Northern State Parkway

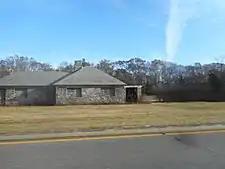
The former service station between Exits 42 and 43 in Commack, as seen in November 2019

While funds were ready for the new extension in 1941, construction of the new extension did not begin until after World War II, with extra money coming to the project in 1946 courtesy of the Post-War Reconstruction Fund. $22,067,590 (1946 USD) was approved for use by the LISPC, with over $19 million going to state parkway construction on the island. Some of the money was sent to construct the Captree State Parkway, while $4.175 million was sent to construct the extension of the Northern State Parkway out to NY 110 along with extra money for some dividers on the parkway. By the time money was announced, construction had begun on the Northern State. By April 1946, it was announced that another extension from NY 110 to Deer Park Avenue (CR 35) had been approved, bumping the total project up to $6.225 million.